1918 occupation of Međimurje

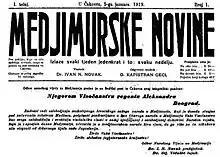
"Međimurske novine" published the telegram sent to Regent Alexander upon capture of Međimurje.

In the afternoon of 24 December, Kvaternik had a letter distributed to clergy in Međimurje, instructing them to read his proclamation urging the population to recognise the new authorities. The letter said that Međimurje belonged to the Kingdom of SHS from that day; it was read at that day's Midnight Mass, which concluded with a rendition of the anthem "Lijepa naša domovino". The regional committee of the National Council scheduled a public assembly in Čakovec for 9 January 1919. On 25 December, a representative of the Hungarian government arrived to request Kvaternik's explanation for the incursion before returning to Budapest the same day. Perko was appointed civilian and military administrator of Međimurje; among his first acts in the role were the establishment of "Međimurske novine" and the banning of Hungarian-language ("Muraköz") newspapers. The regional committee of the National Council sent a telegram to the Regent Alexander informing him of the addition of Međimurje to the country (referred to as "Yugoslavia") on 24 December; the Regent telegraphed them back a congratulatory message on New Year's Eve.